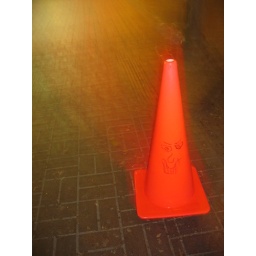
dont know why this cone was sitting in the middle of the sidewalk on state street..